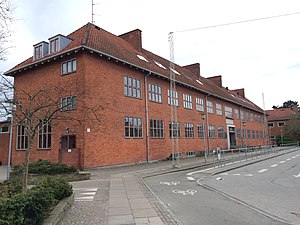
Korsvejens Skole
Korsvejens Skole i 2017
Korsvejens Skole set fra Tårnbyvej i 2017
Korsvejens Skole er en folkeskole, der ligger i Tårnby. Der går omkring 500 elever på skolen, fordelt fra 0'te til 9. klasse.